Dietary biology of the Eurasian eagle-owl

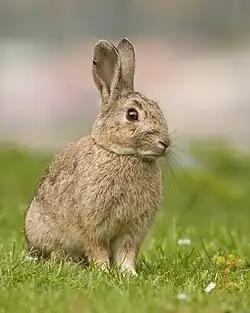
A young European rabbit, the primary food for western European eagle-owls.

Throughout the western Mediterranean region, the Eurasian Eagle-Owl is something of a specialist in a single prey species: the European rabbit. The rabbit historically reached extremely high densities in Iberian scrub, i.e. more than 40 per every 1 square hectare (2.471 square acres). In central Spain, up to 73.1% of the recorded prey for Eurasian eagle-owls, by number, are rabbits. Where still available, they are also the main prey in Portugal and central France. However, following the devastation of the wild rabbit due to rabbit haemorrhagic disease, the local eagle-owls have frequently had to adapt to other, often smaller, prey. On the other hand, given the now much-reduced numbers of rabbits, the eagle-owls still regularly select rabbits, seemingly out of proportion to their commonality. The size of rabbits typically taken can be variable, reported from as little as in a study from Spain to as much as in the Netherlands, from juveniles to fully grown individuals. Eagle-owls usually hunt smaller specimens, often with an average weight around , with young rabbits usually selected in spring and summer and subadults selected in the autumn and winter. This is largely due to the behavior of rabbits, with younger rabbits being forced to distribute following weaning, being less cautious in behavior, and occupying less primary habitat, thus being forced out of the confines of their burrows more regularly than mature adults.